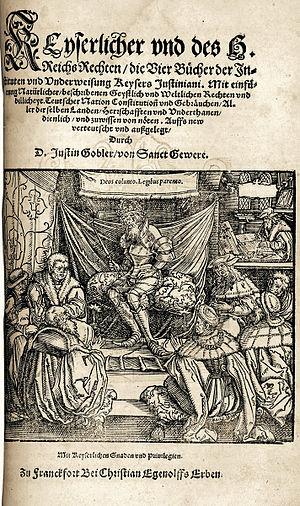
La Reichsexekution ou exécution d'Empire est une disposition légale en vigueur dans le Saint-Empire germanique qui permet à l'empereur de suspendre les droits d'un État membre et d'engager une intervention militaire contre lui. Des mesures similaires ont été appliquées dans la Confédération germanique au XIXᵉ siècle et sous la république de Weimar au XXᵉ siècle.